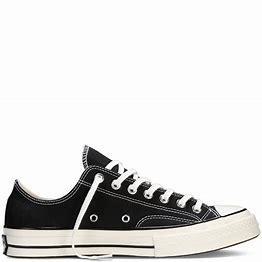
Brand: Converse
Model: Chuck Taylor Alt Star